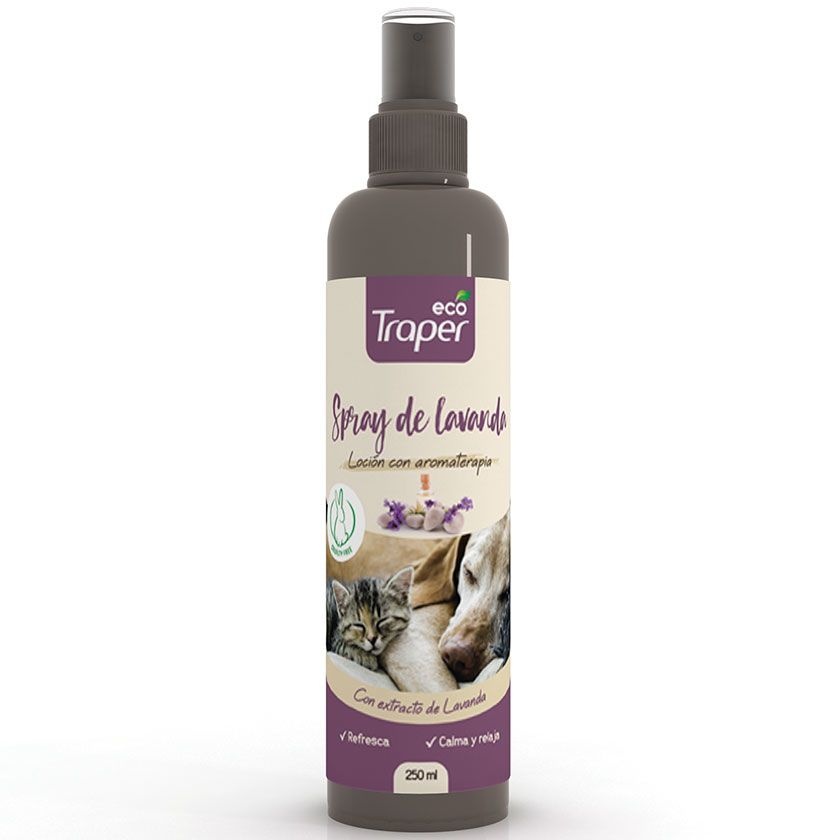
Eco Traper Spray de Lavanda Aromaterapia 250ml
Eco Traper Spray de Lavanda Aromaterapia 250ml 🐾 Bienestar y cuidado para tu mascota 📝 Descripción Eco Traper Spray de Lavanda Aromaterapia ✨ Beneficios Clave: Eco Traper Spray de Lavanda Aromaterapia , es una loción para mascotas 100% natural. Contiene extracto de lavanda, planta ampliamente utilizada en aromaterapia por sus propiedades calmantes y relajantes. Se aplica directo sobre tu mascota para proporcionarle un aroma refrescante o también puede ser utilizado como aromatizante del hogar, favoreciendo un ambiente de calma y tranquilidad. Apto para perros y gatos de todas las edades. No altera el olfato del animal. 🚚 En NovaPet , ofrecemos productos de calidad con despacho rápido a todo Chile. ¡Lo que tu mascota merece y más! 💙🐾
Brand: Traper
Category: Animals & Pet Supplies > Pet Supplies > Pet Grooming Supplies > Pet Fragrances & Deodorizing Sprays